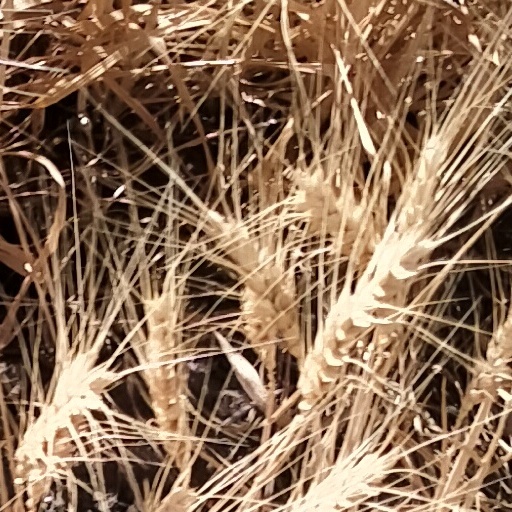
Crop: wheat